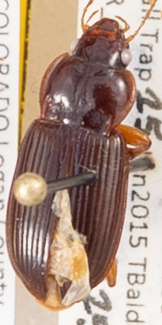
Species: Amara carinata
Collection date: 2015-06-25
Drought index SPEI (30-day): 0.06
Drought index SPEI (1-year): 1.642
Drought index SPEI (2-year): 1.498